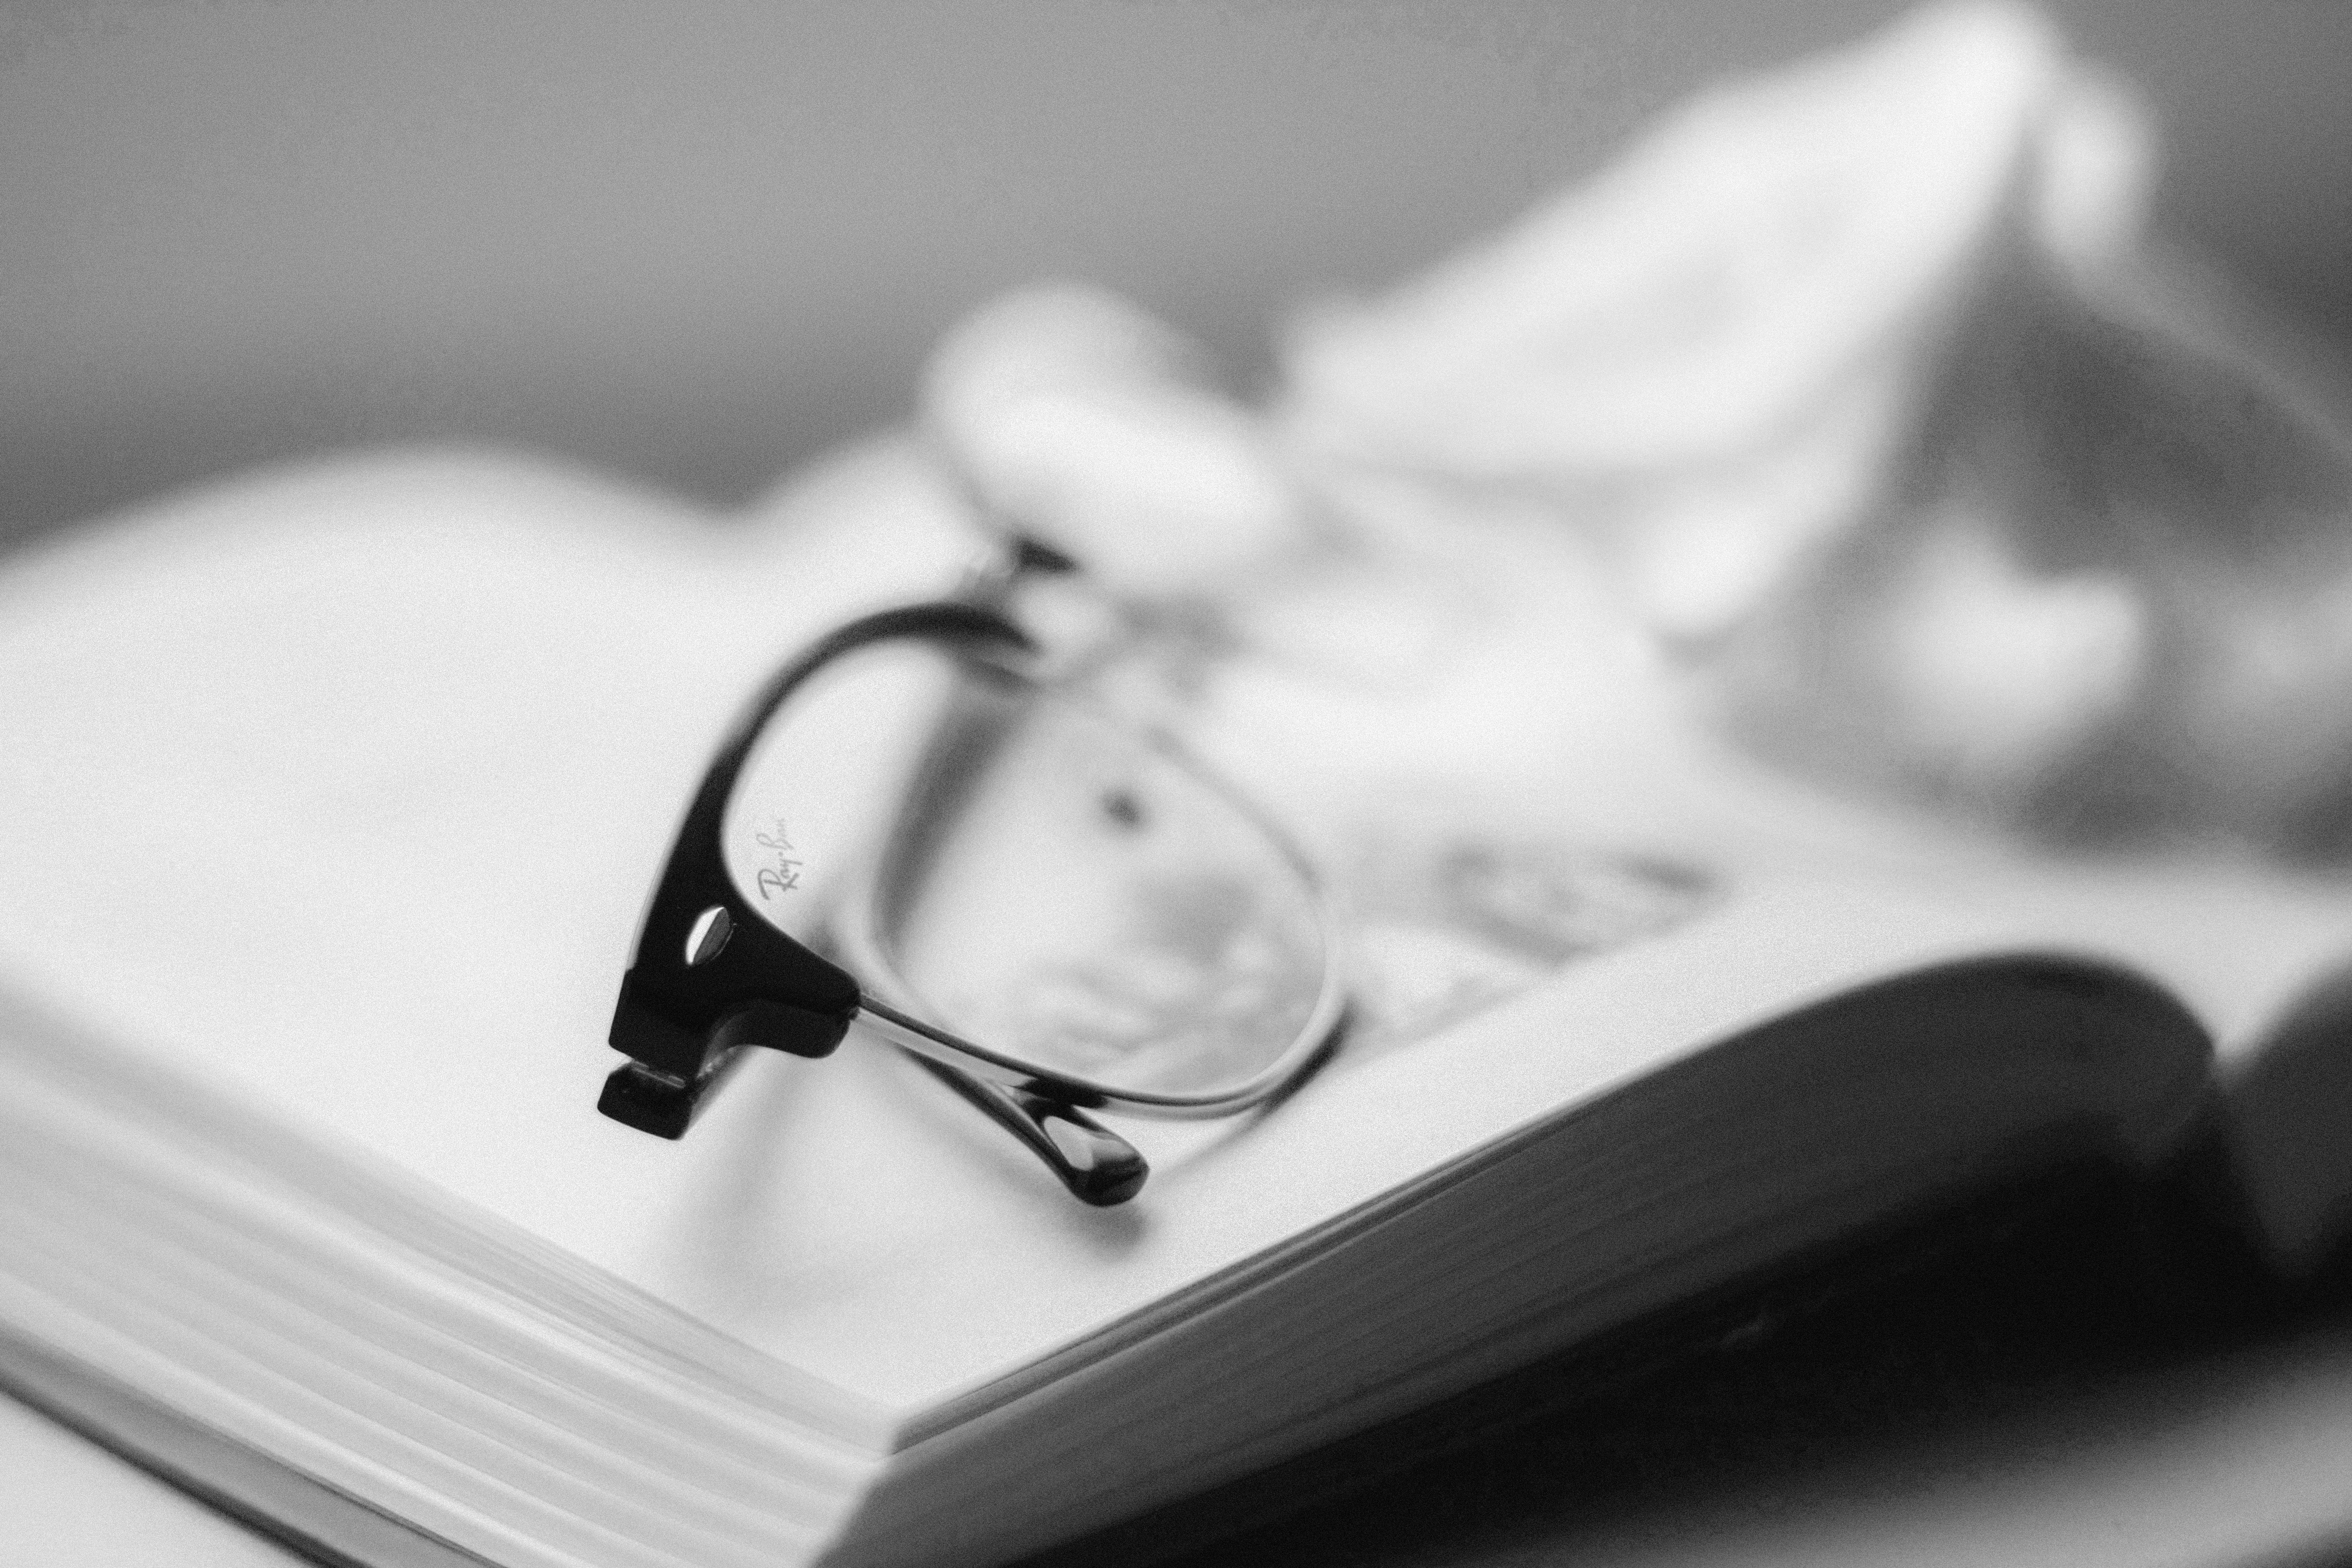
eyewear, glasses, white, black and white, monochrome, monochrome photography, still life photography, photography, vision care, stethoscope, close up, style, Transparent material, still life